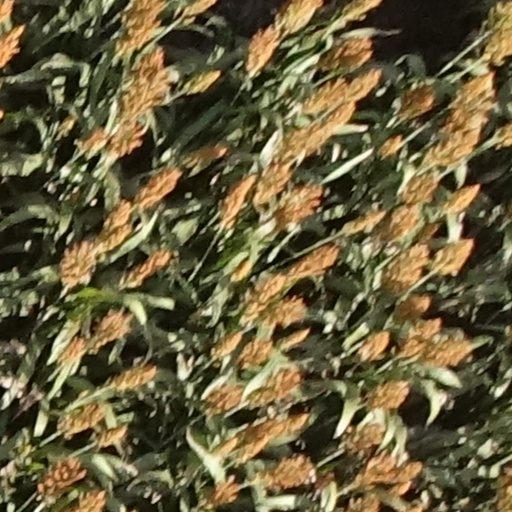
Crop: sorghum